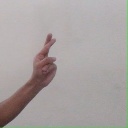
अक्षर: र